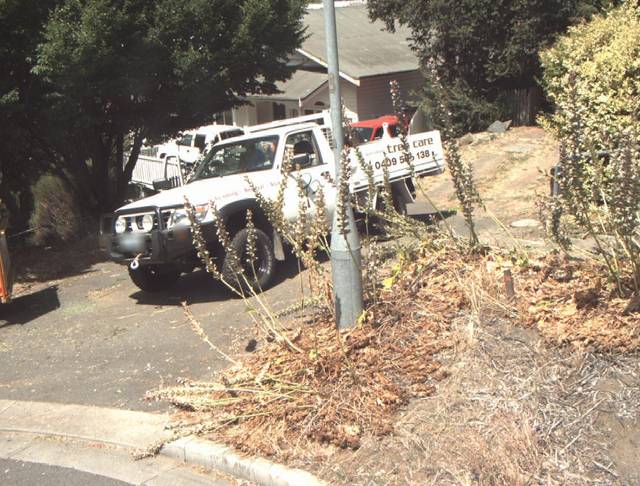
Region: Australia
Coordinates: -41.449, 147.137